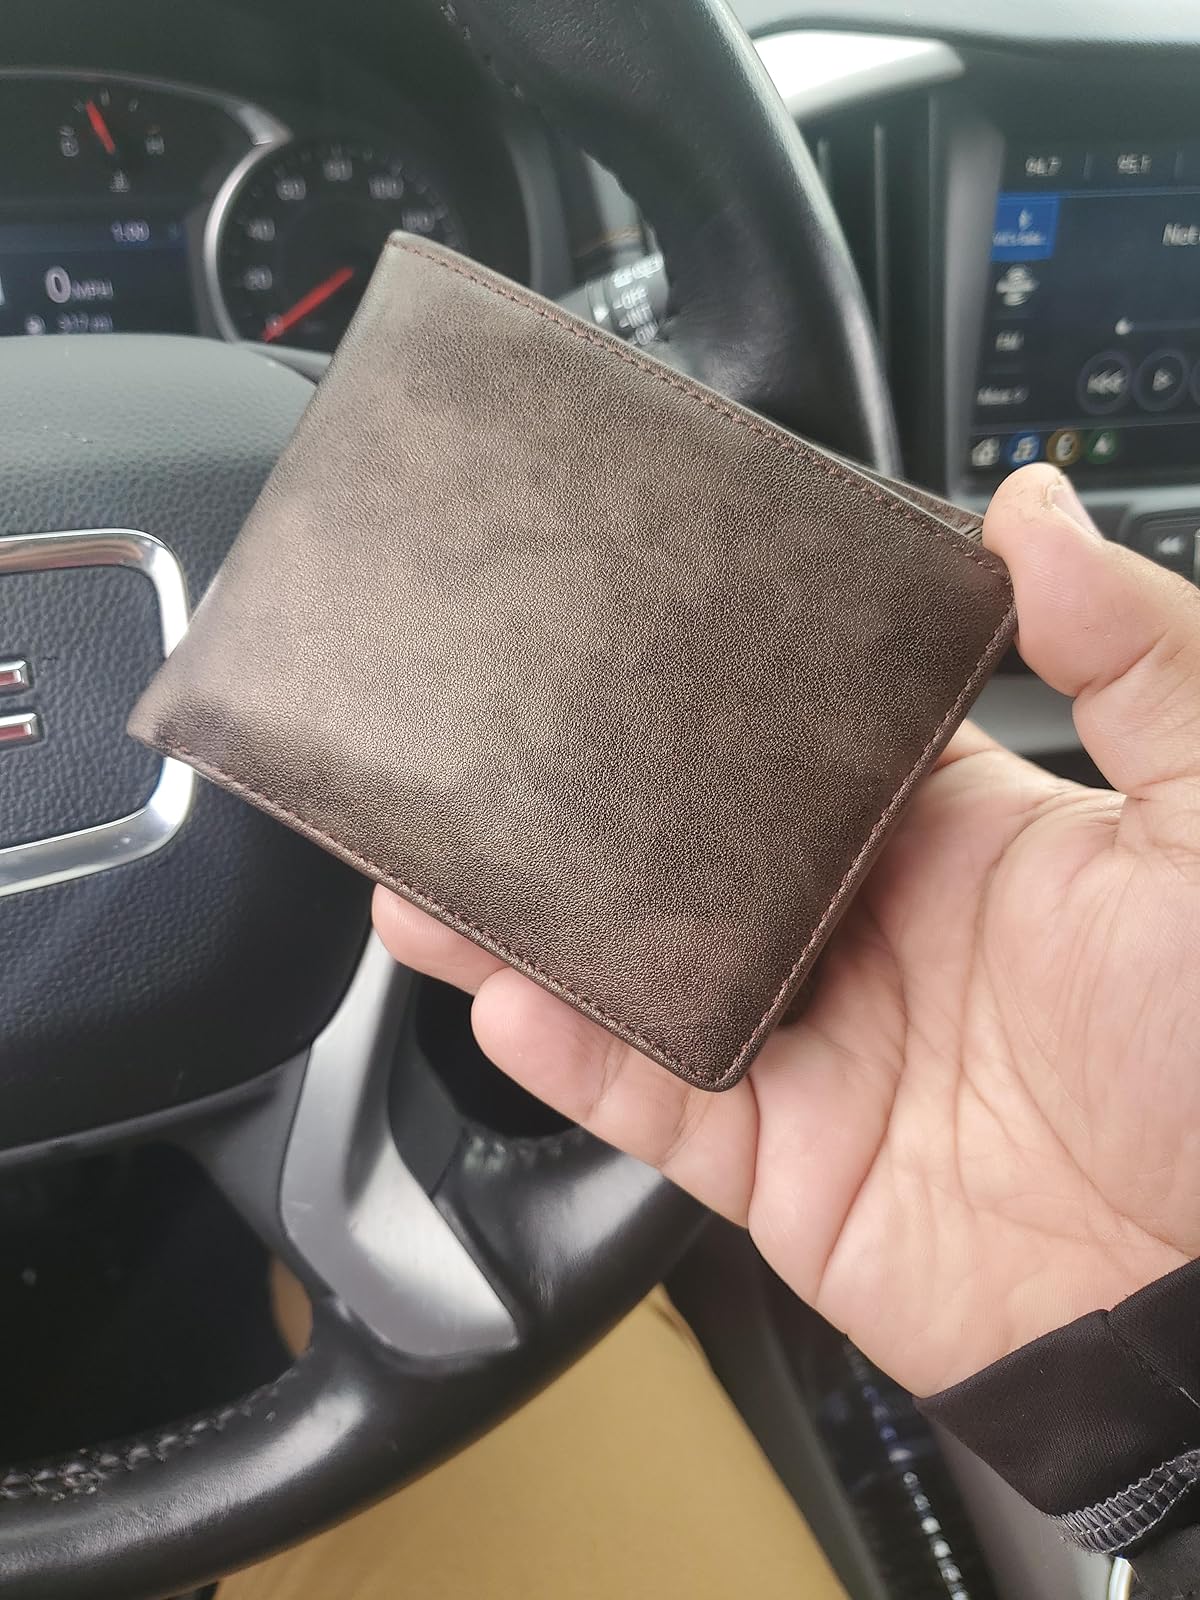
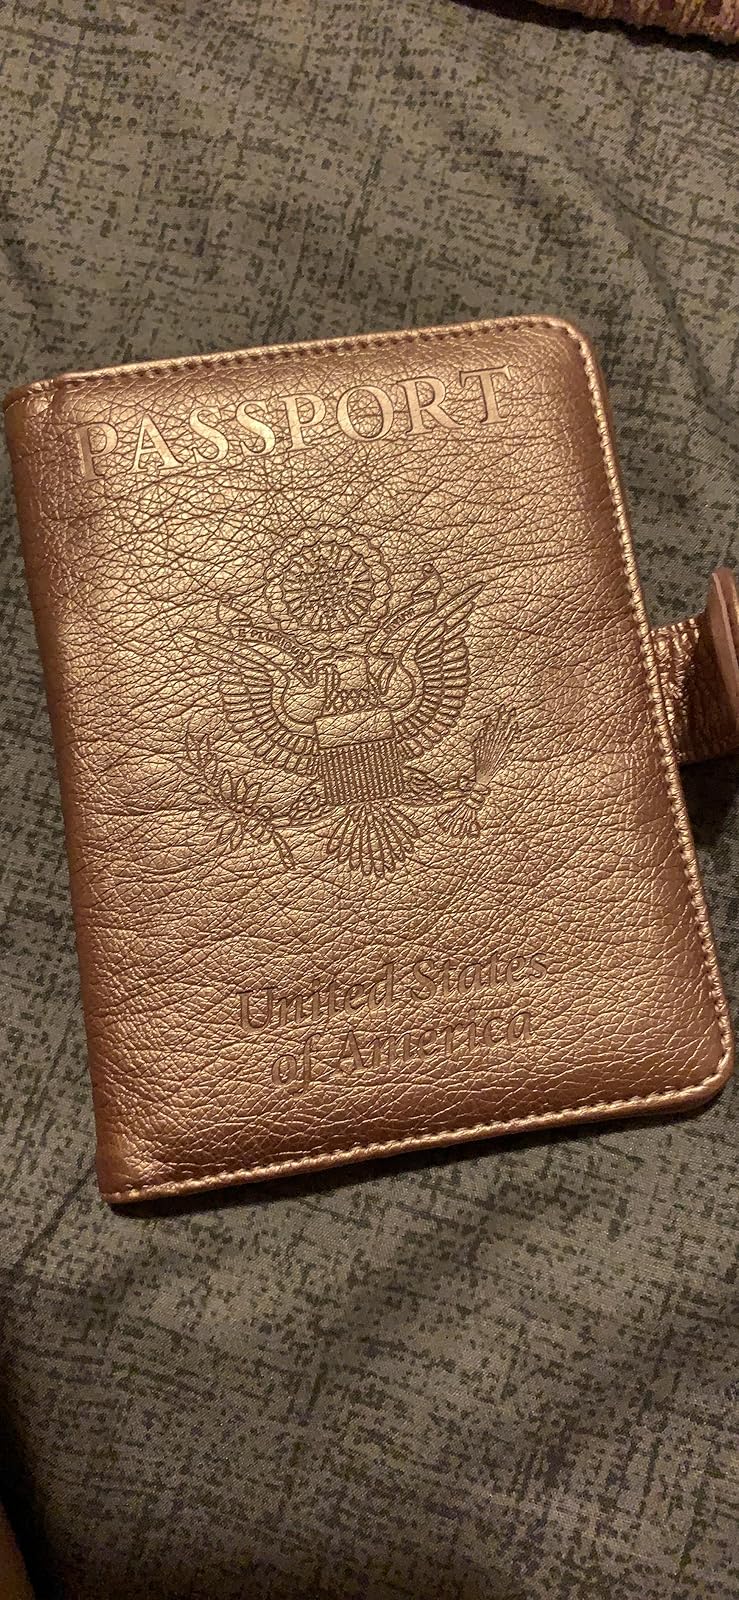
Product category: accessories_wallet
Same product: no